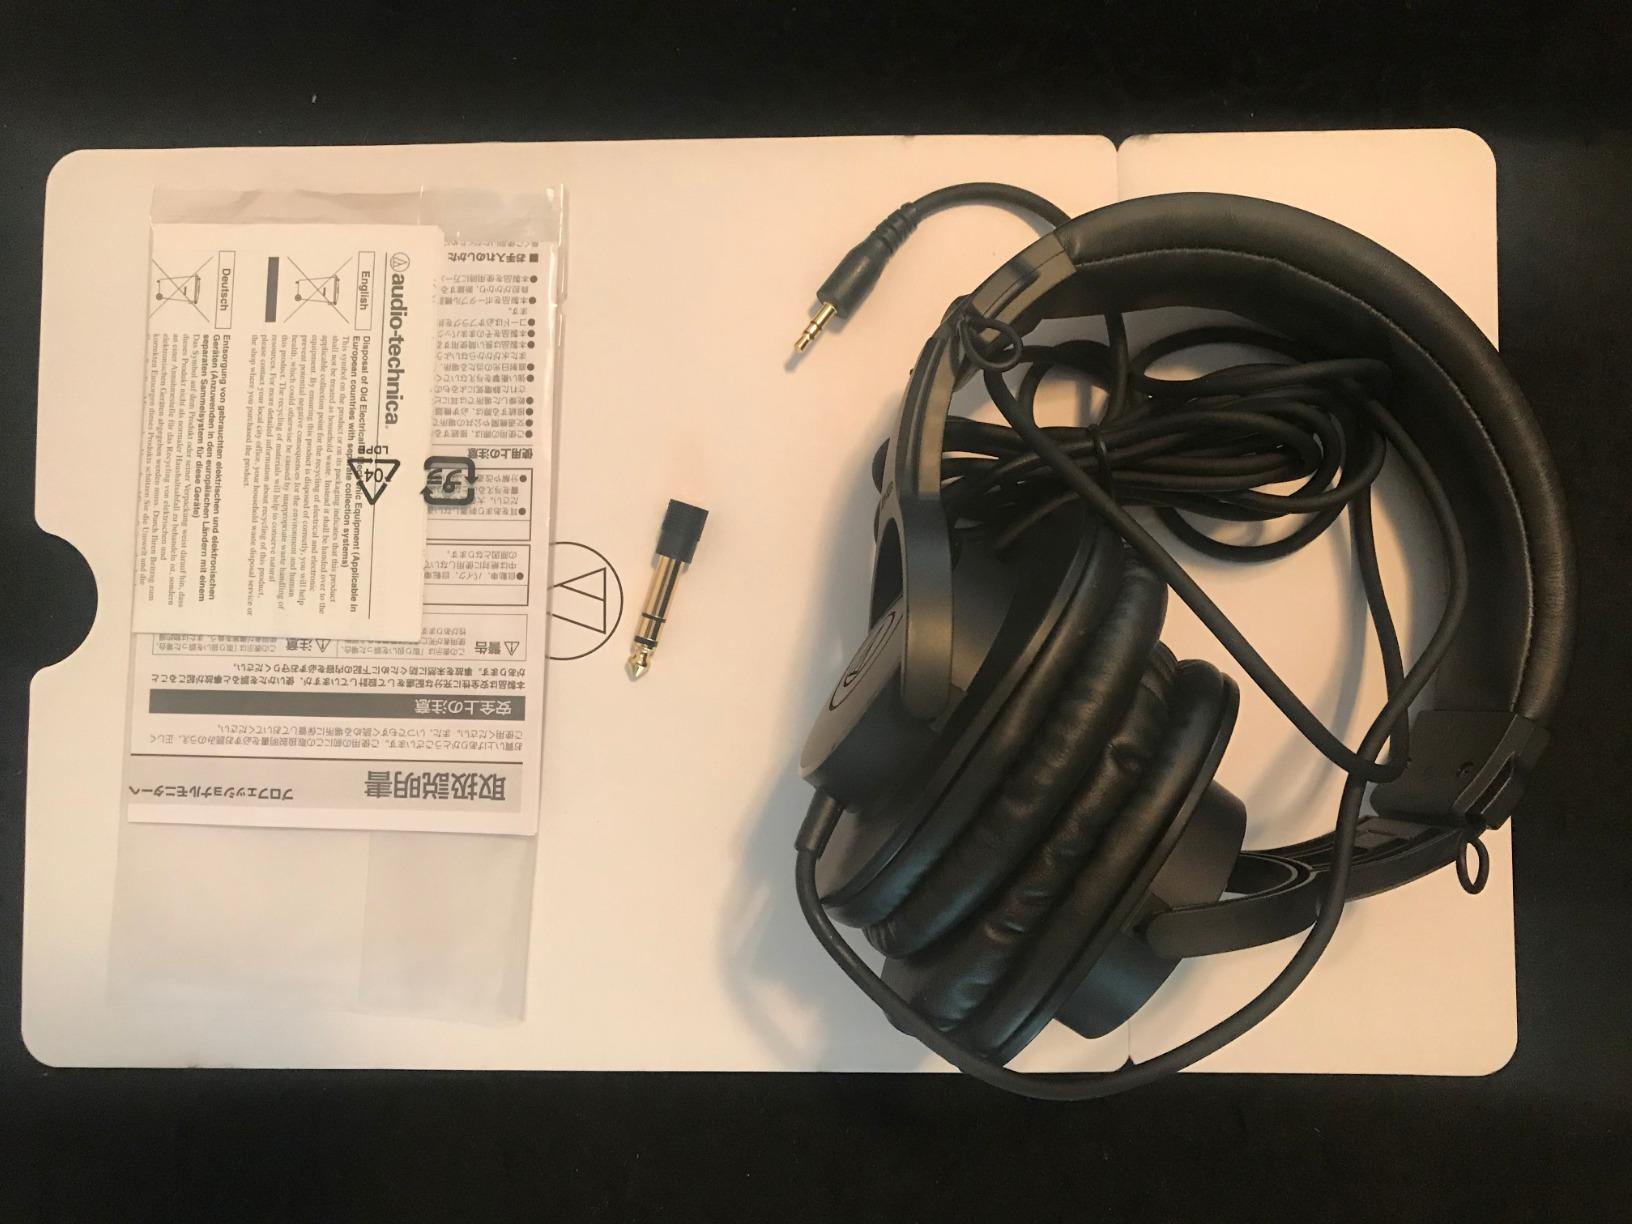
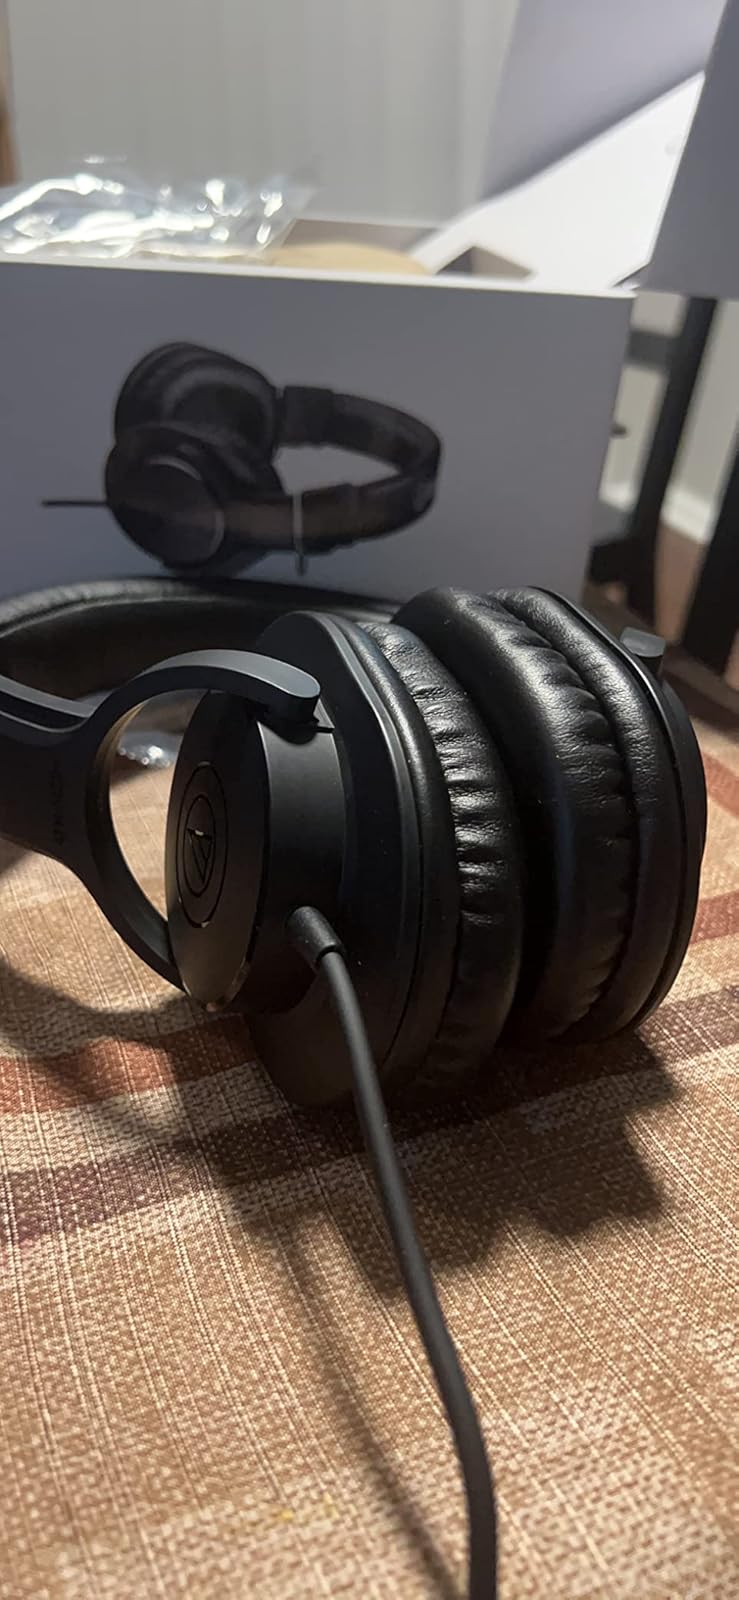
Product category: headphones
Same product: yes